Goddard High Resolution Spectrograph

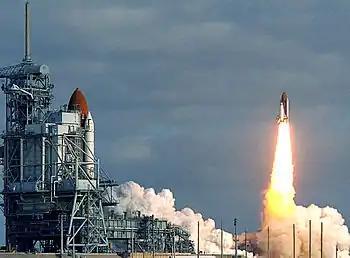
Space Shuttle "Discovery" heads into orbit during its 1990 STS-31 mission with the Hubble Space Telescope and its original instrument suite, including the High Resolution Spectrograph.

The Goddard High Resolution Spectrograph (GHRS or HRS) was an ultraviolet spectrograph installed on the Hubble Space Telescope during its original construction, and it was launched into space as part of that space telescope aboard the Space Shuttle "Discovery" on April 24, 1990 (STS-31). The instrument is named after 20th century rocket pioneer Robert H. Goddard.